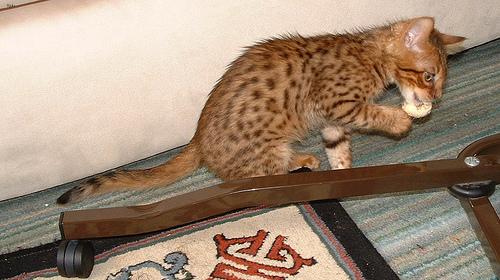
Breed: Bengal